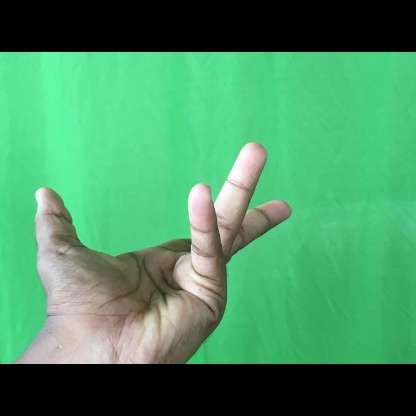
Mudra: Alapadmam